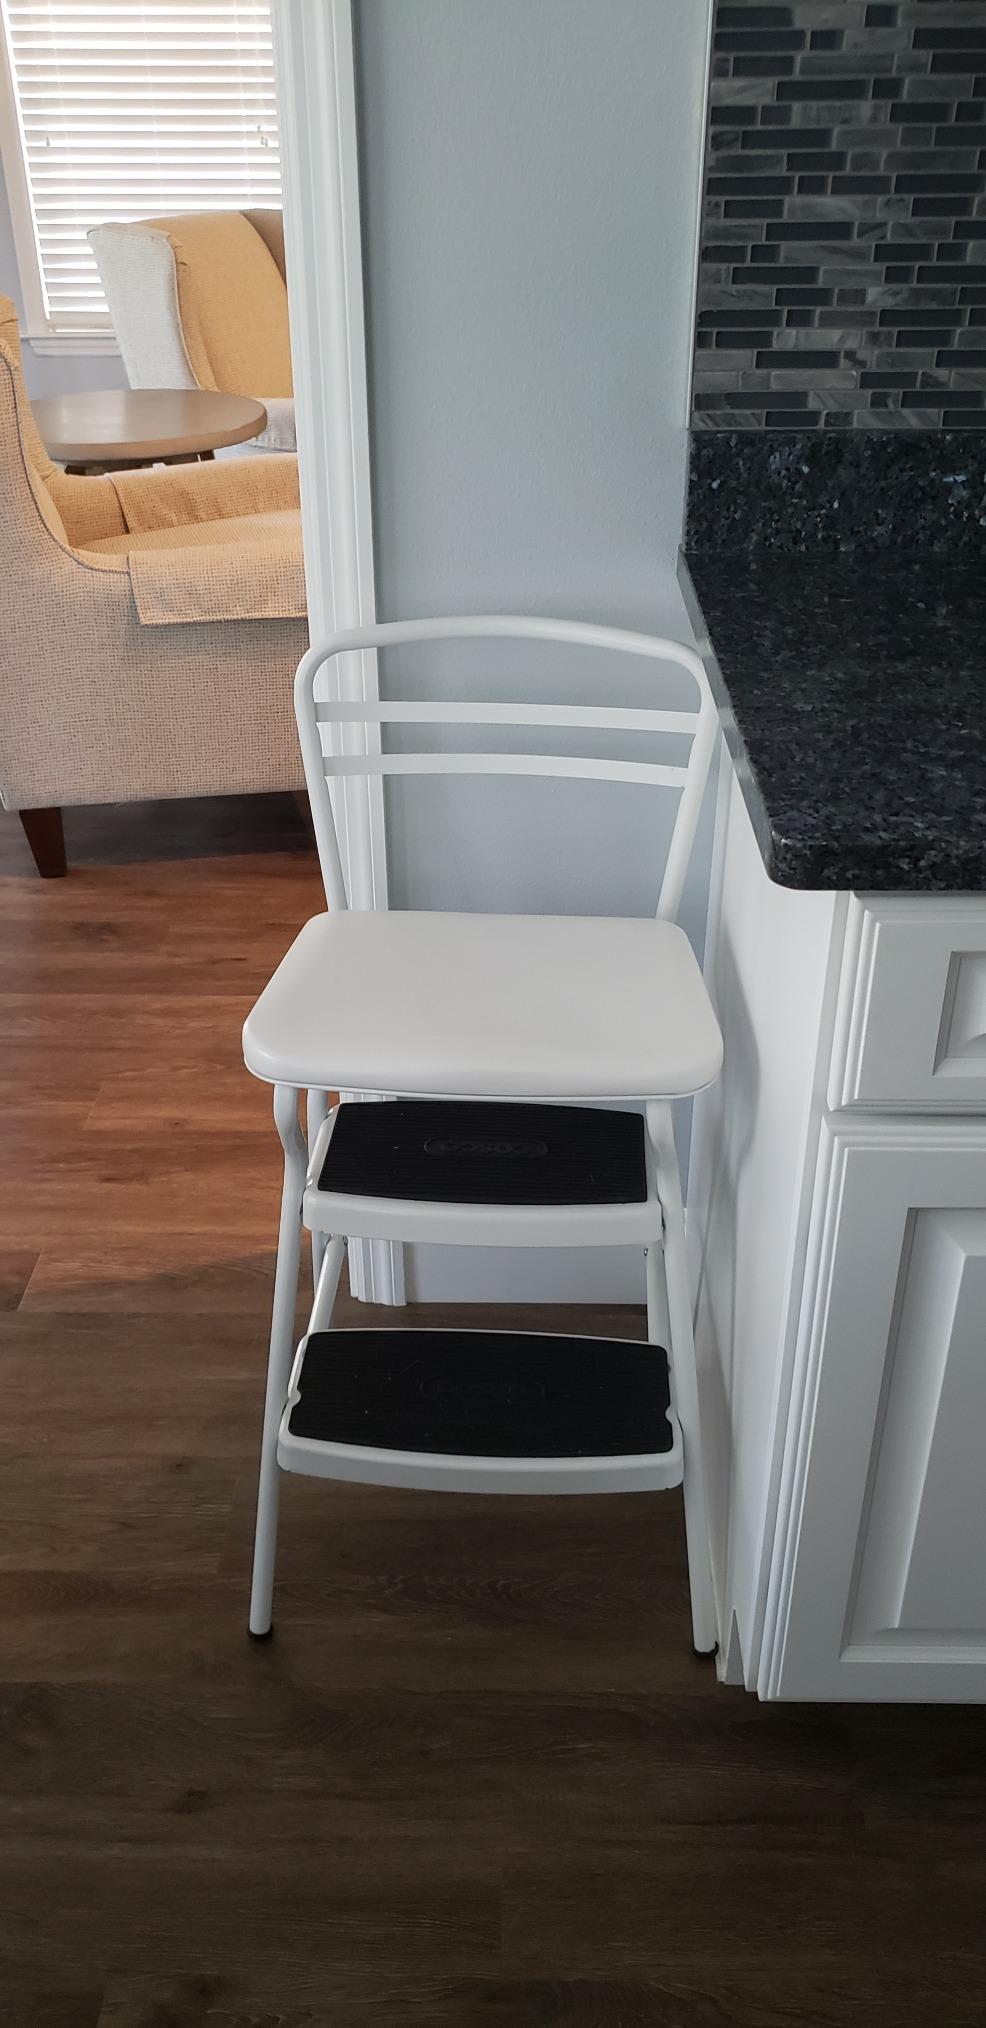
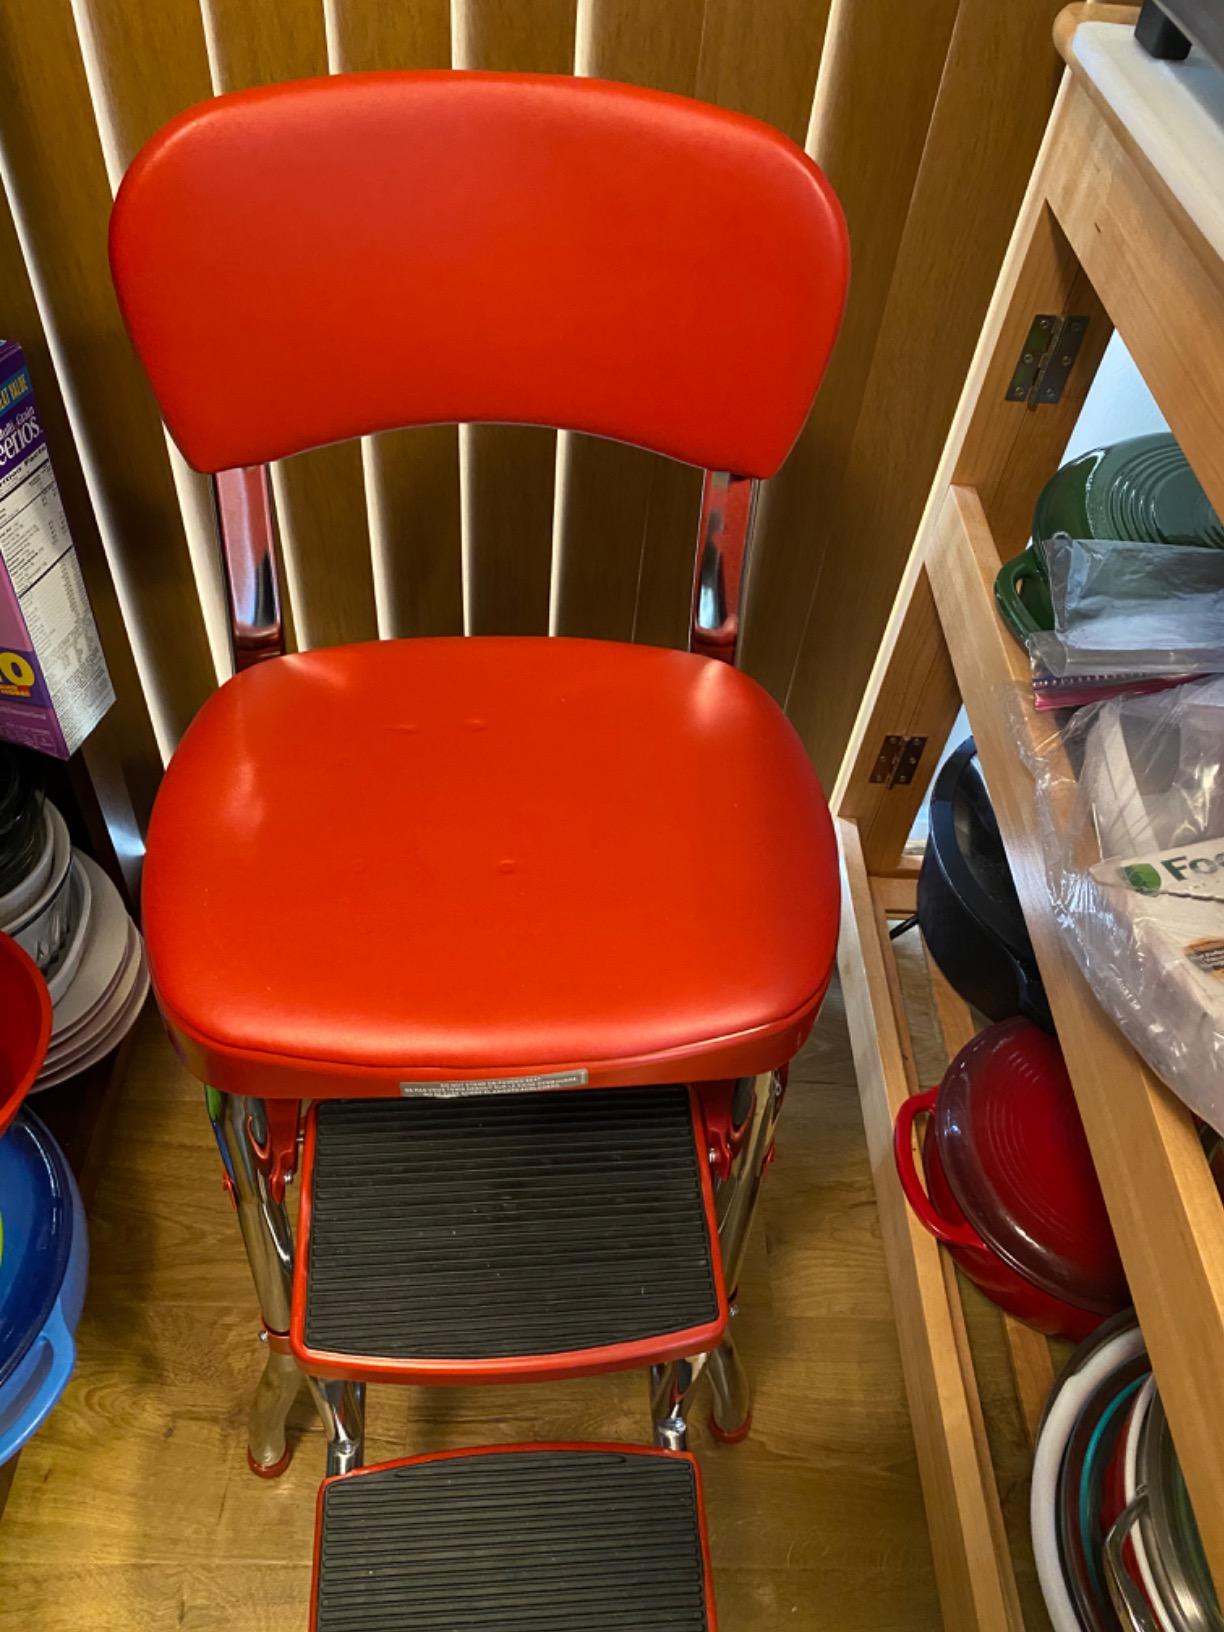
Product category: items_chair
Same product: no